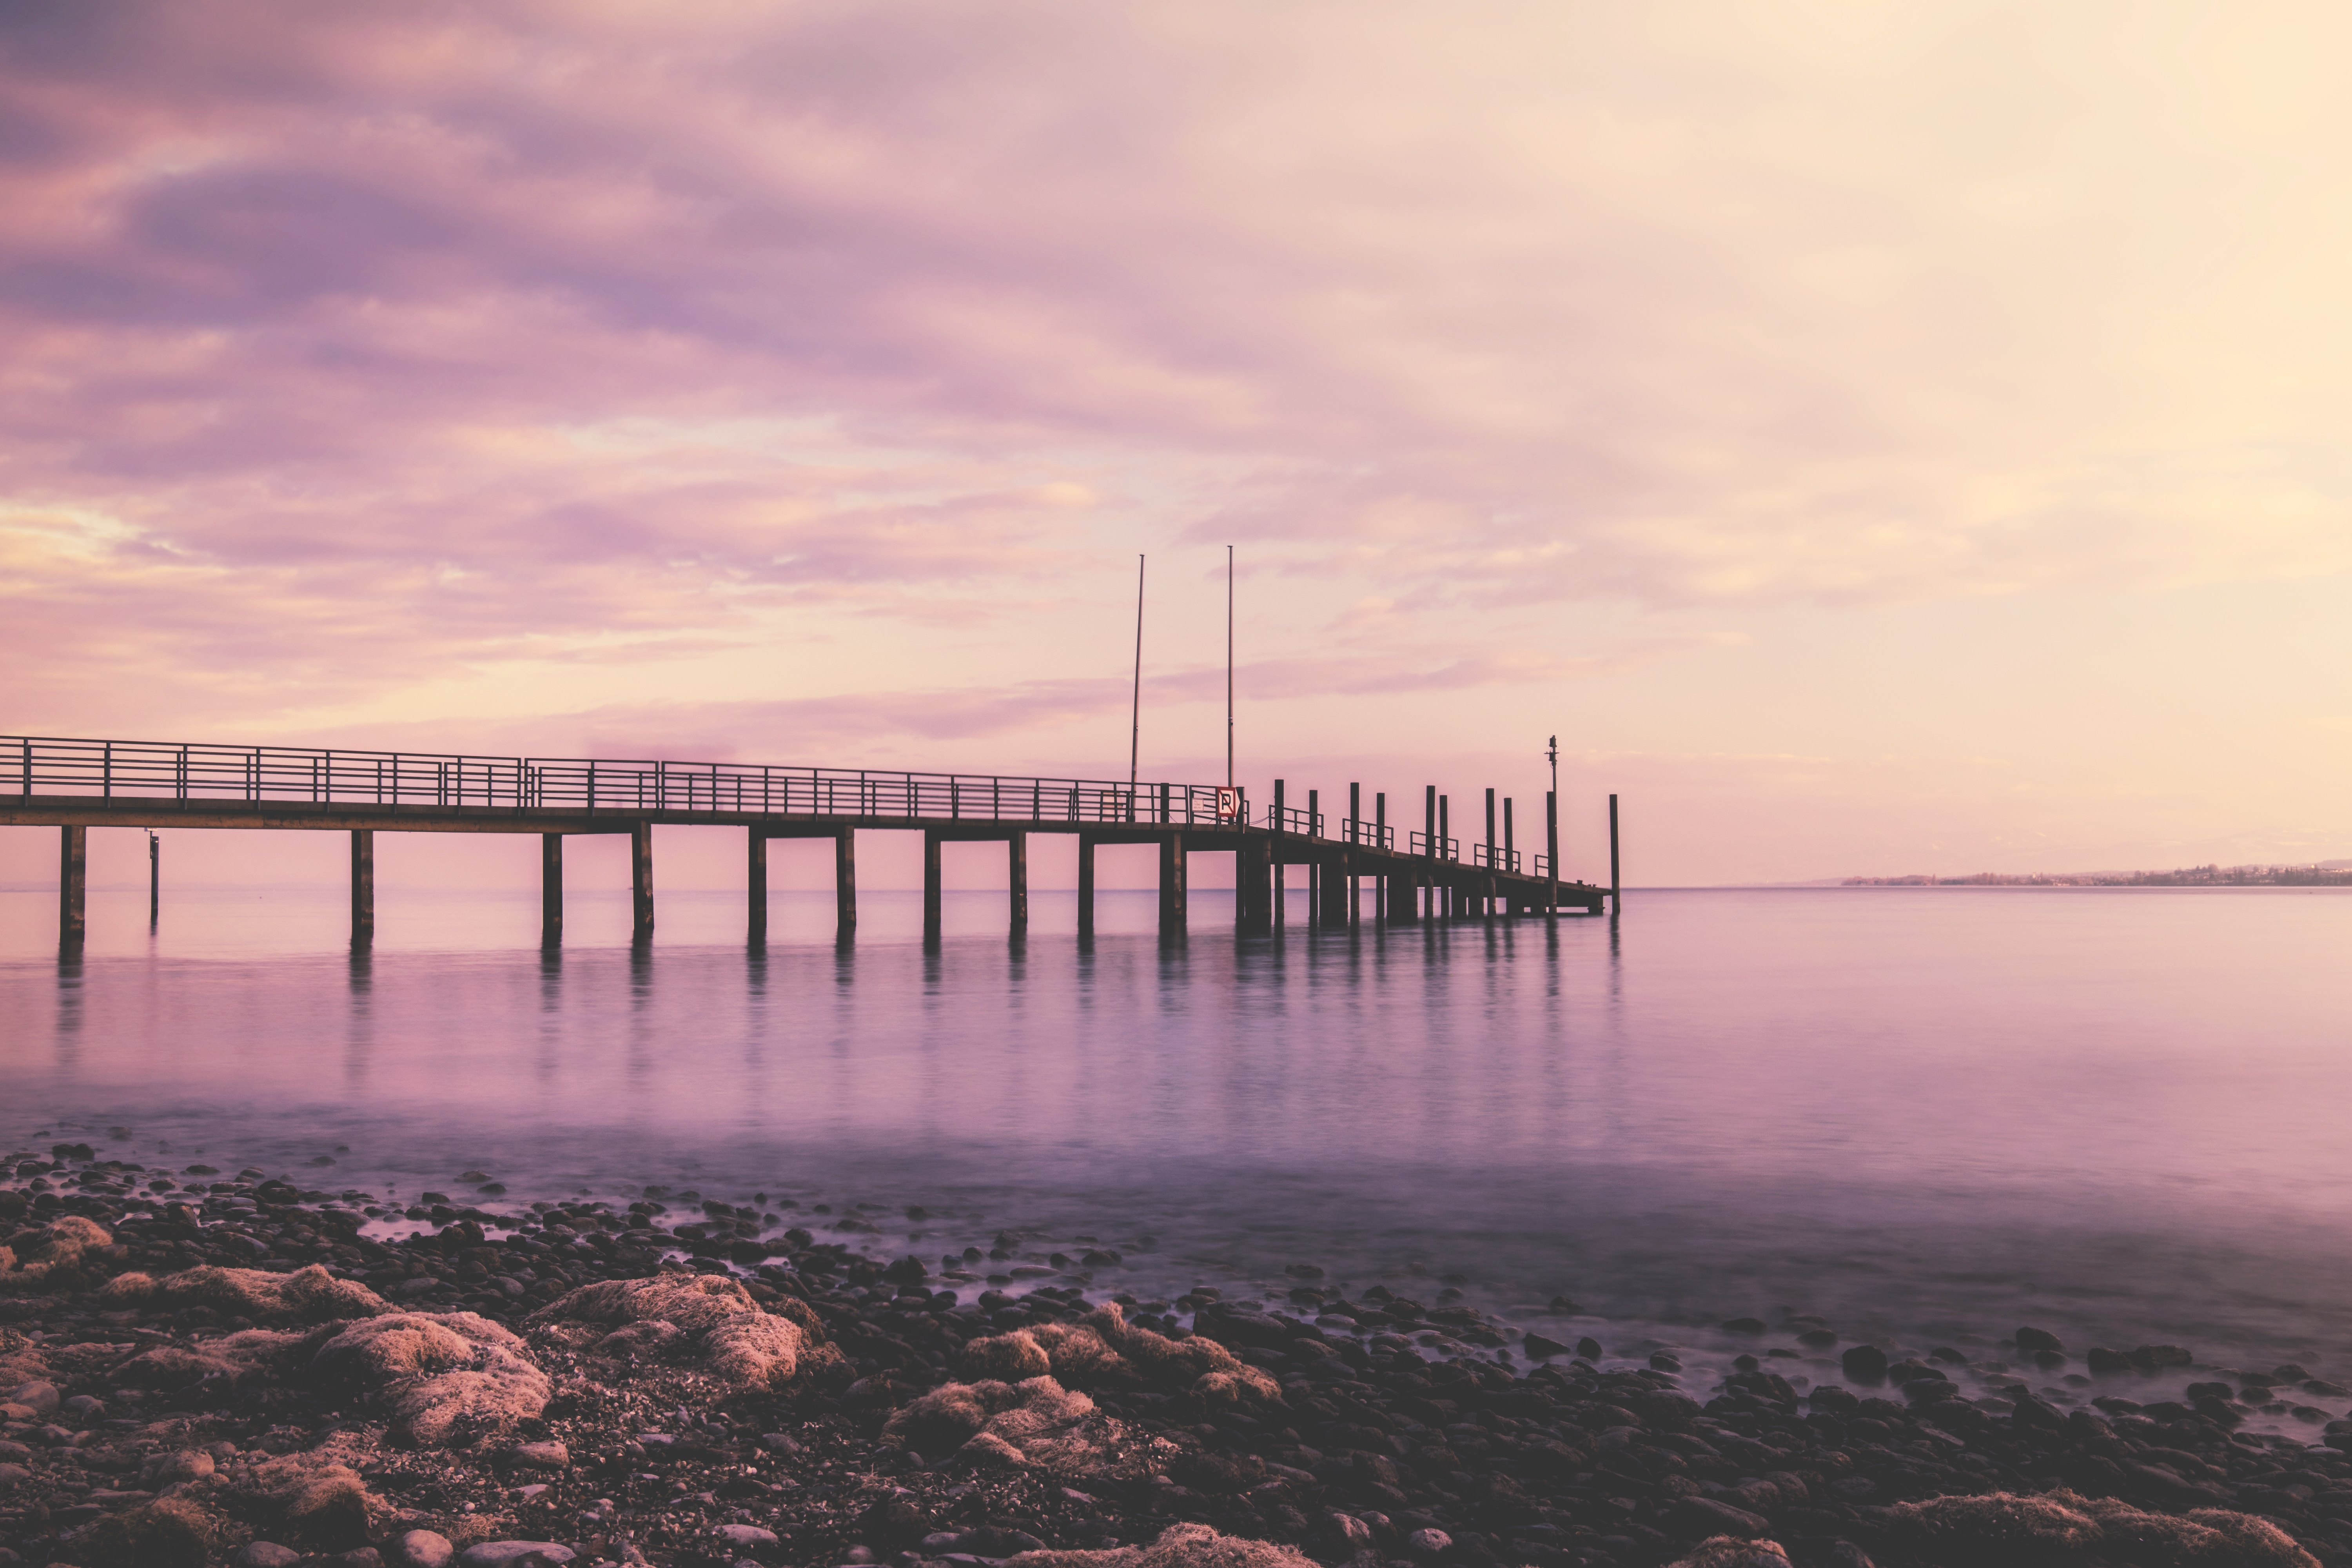
beach, landscape, sea, coast, water, ocean, horizon, dock, light, cloud, sky, sun, sunrise, sunset, bridge, morning, shore, wave, lake, dawn, pier, shoreline, dusk, evening, reflection, seascape, bay, jetty, waterfront, pink, seashore, rocks, konstanz, afterglow, atmospheric phenomenon, nonbuilding structure